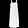
Label: Dress